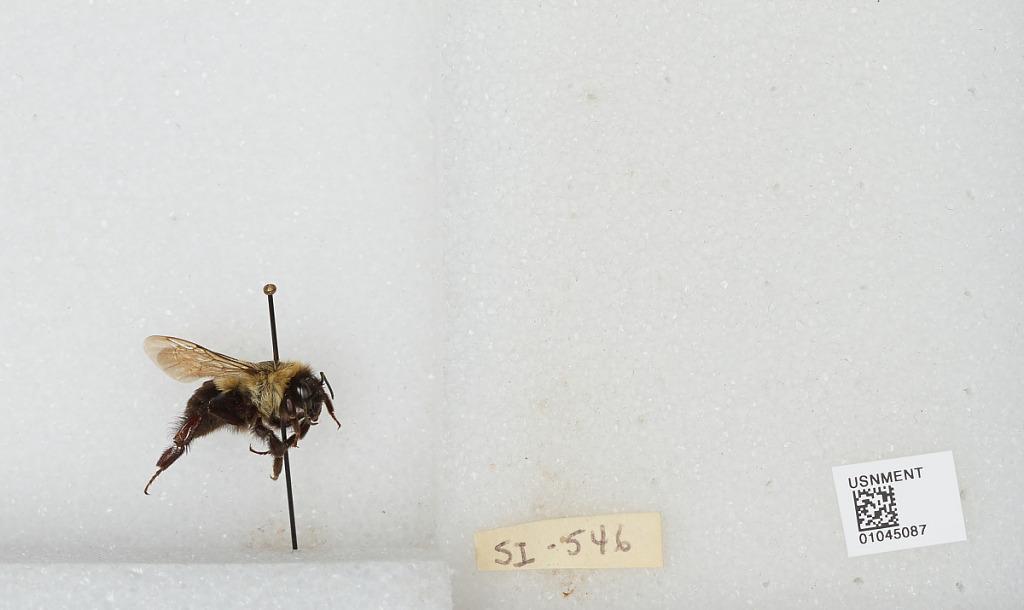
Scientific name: Bombus sp.